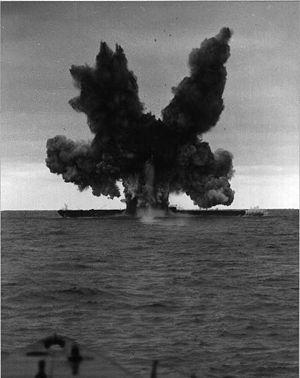
Le Unterseeboot 234 est un sous-marin allemand de type X.B utilisé par la Kriegsmarine pendant la Seconde Guerre mondiale.